Alonzo Smith

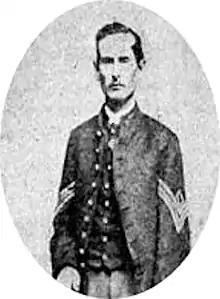
Medal of Honor winner Alonzo Smith 1862

Alonzo Smith (August 9, 1842 - January 17, 1927) was an American soldier who fought for the Union Army during the American Civil War. He received the Medal of Honor for valor.